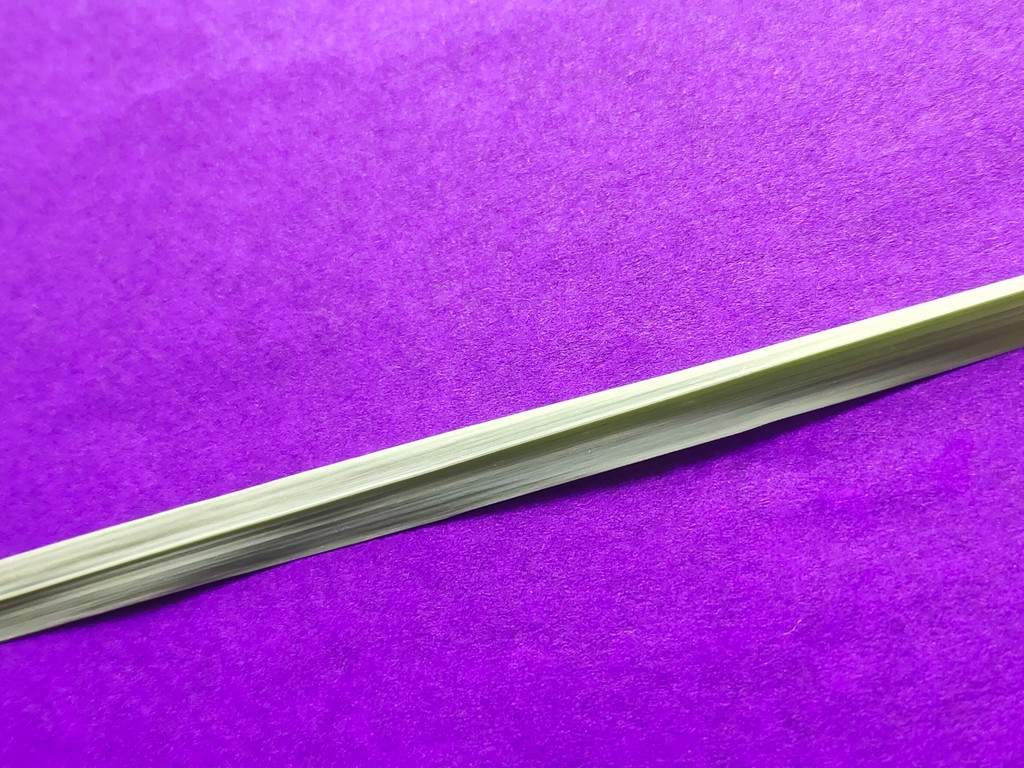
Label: Healthy